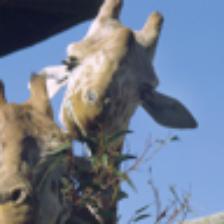
Label: NonHuman